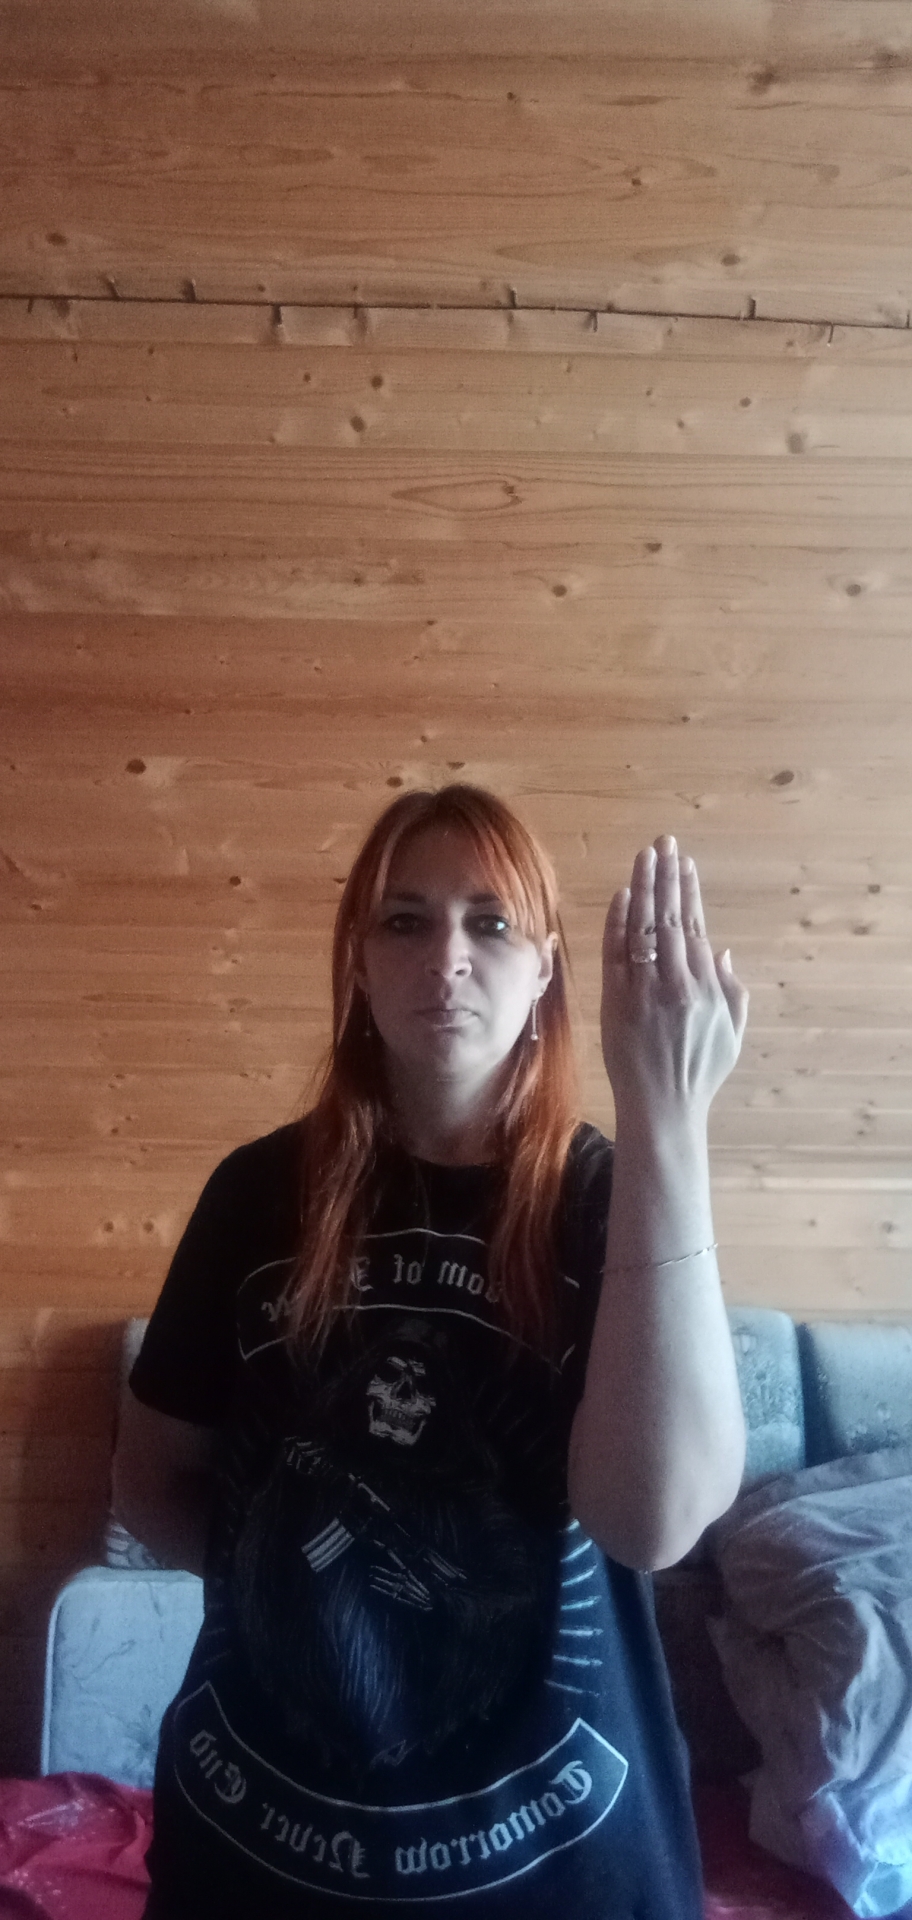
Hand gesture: stop_inverted